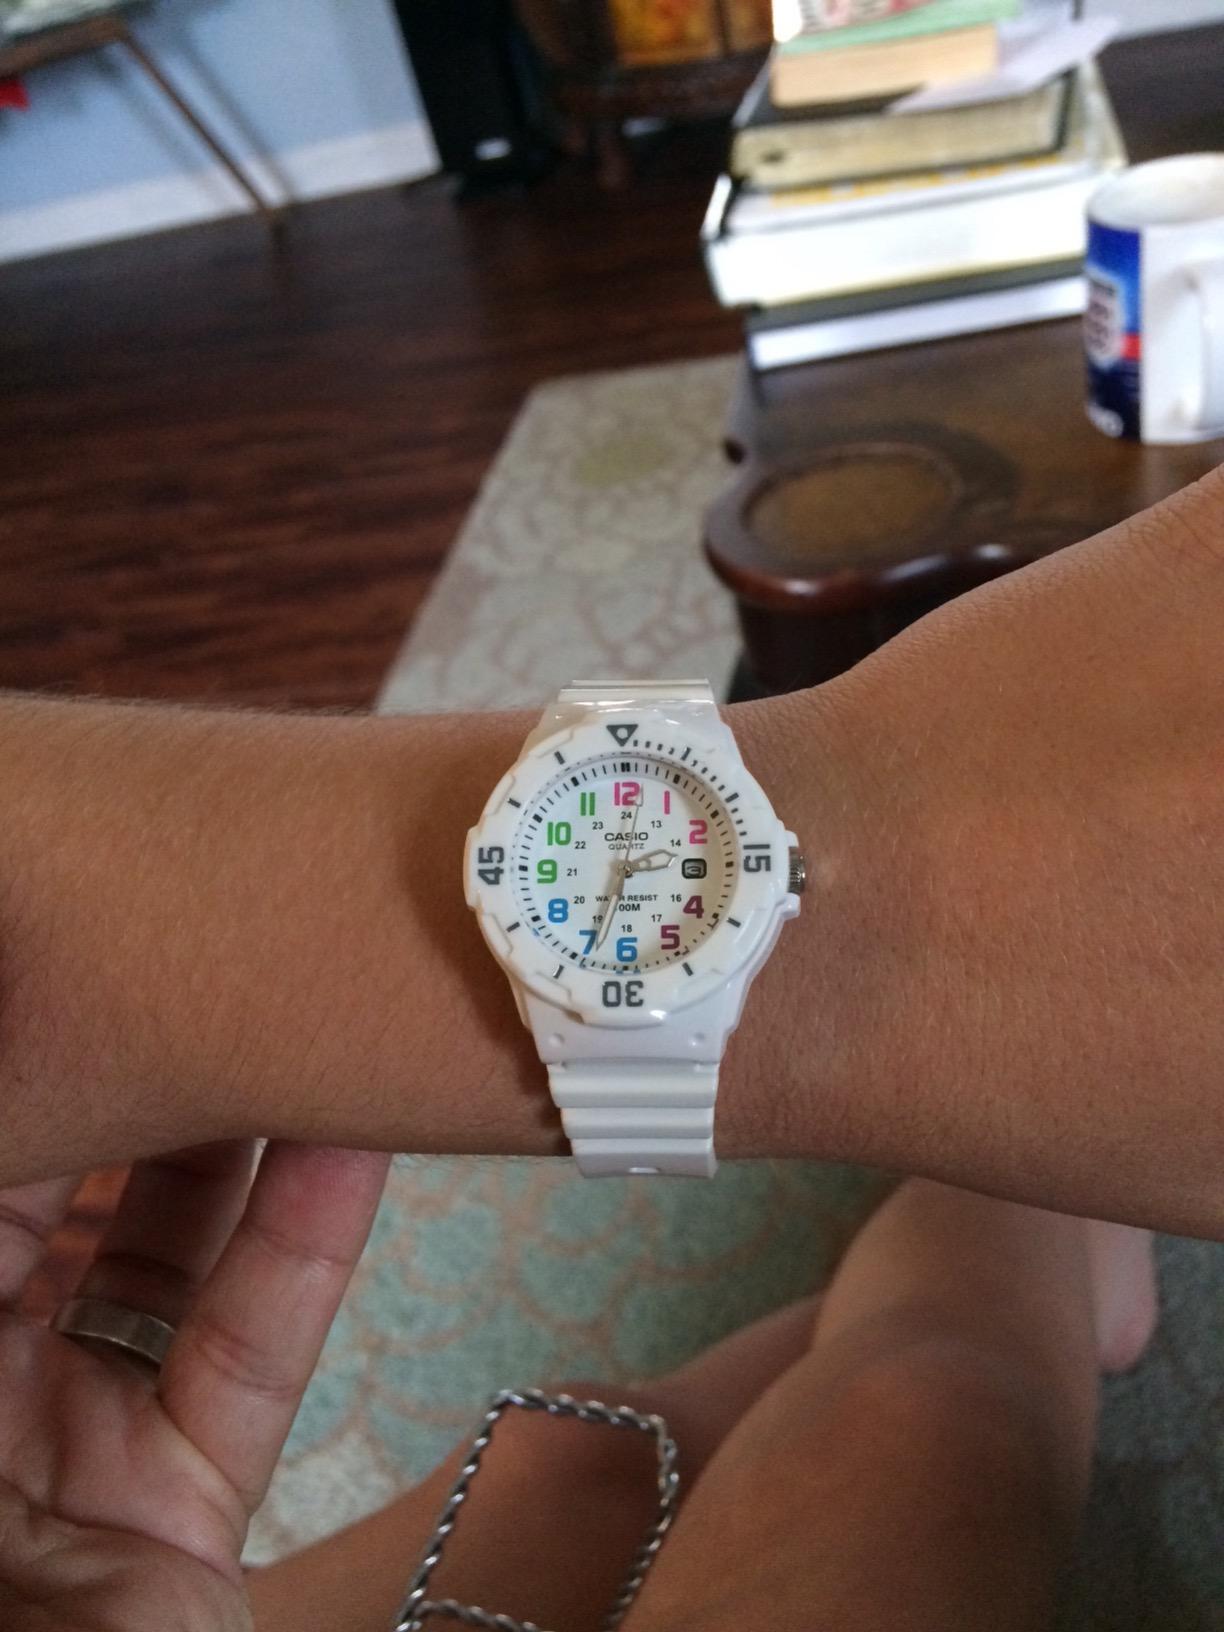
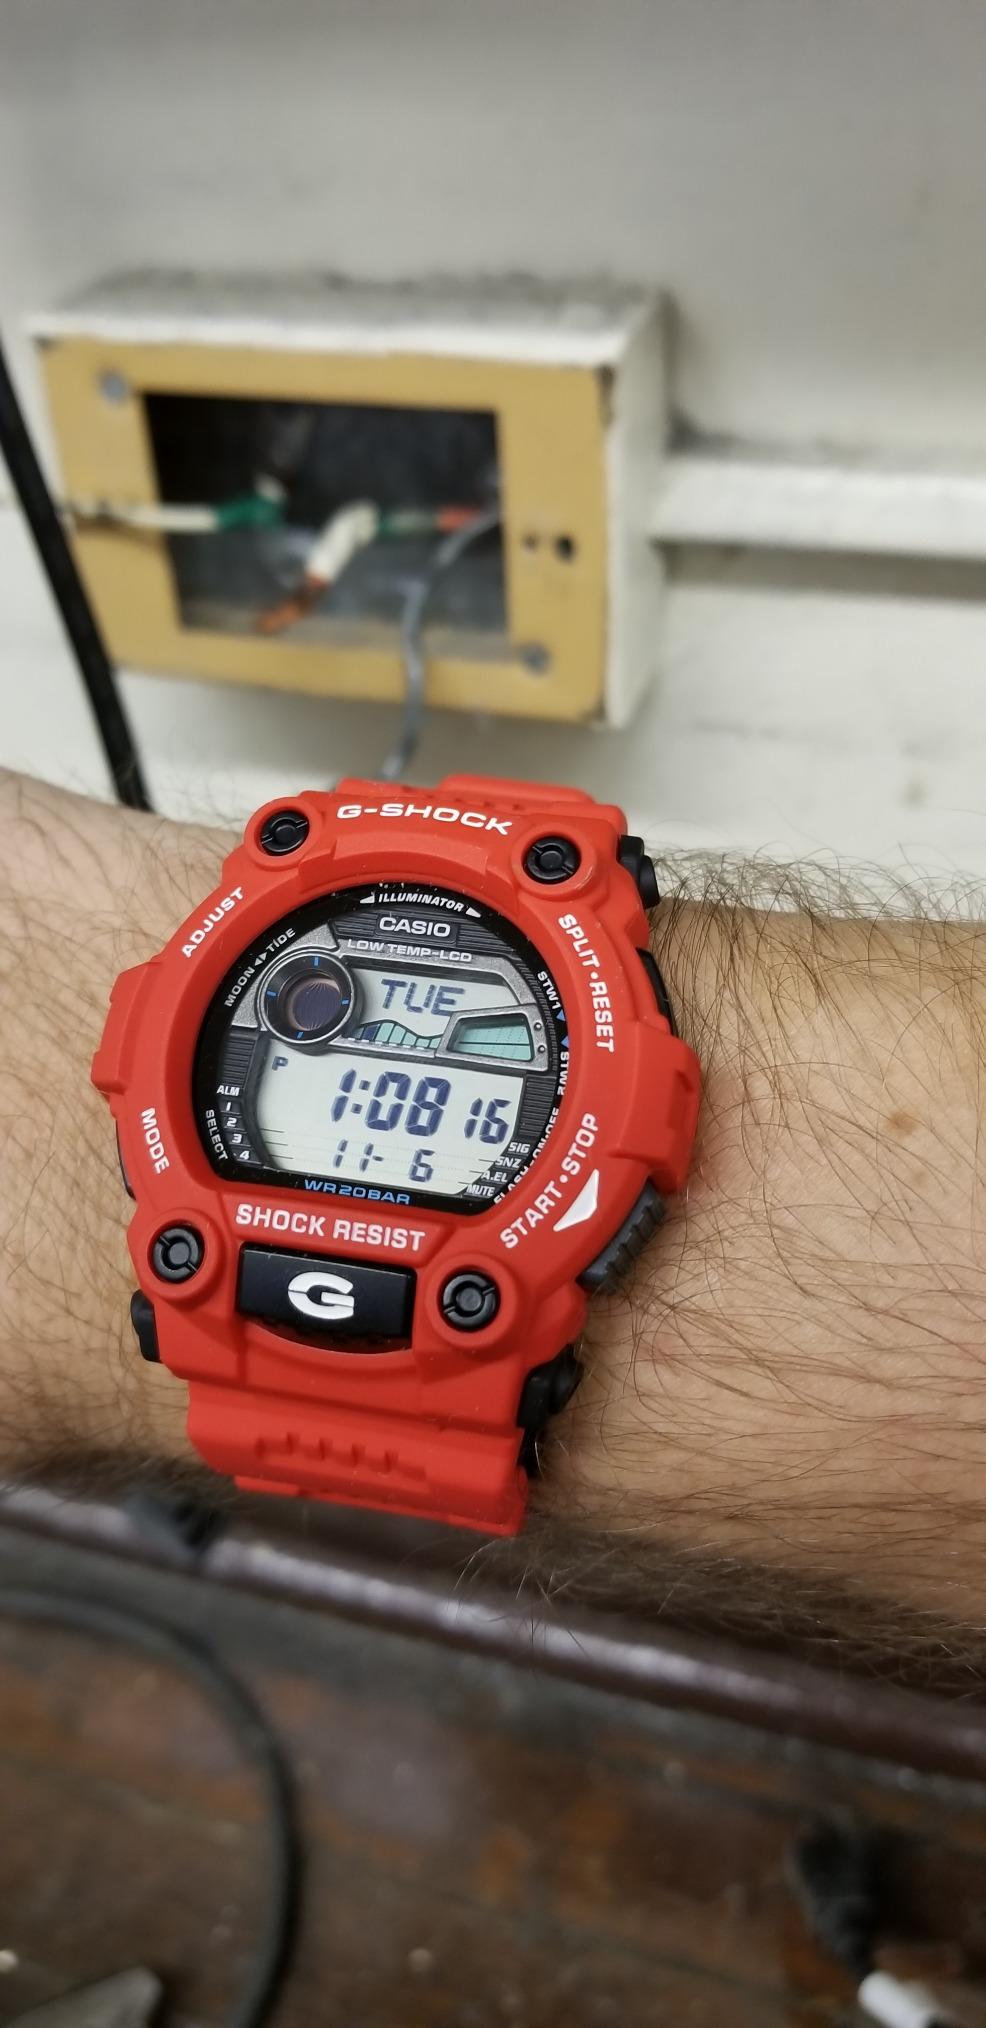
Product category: accessories_watch
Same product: no